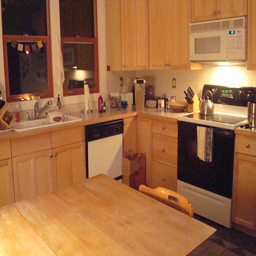
A kitchen with a stove, oven, dishwasher, and a microwave.
The kitchen is clean and full of kitchen supplies.
View of kitchen with a sink, oven and a microwave
A kitchen has brown cabinets and a dining table.
A kitchen with cupboards made of unstained wood.